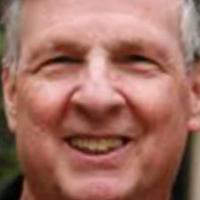
Age group: age 41-55